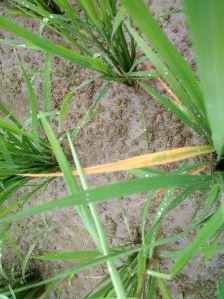
Disease: Tungro